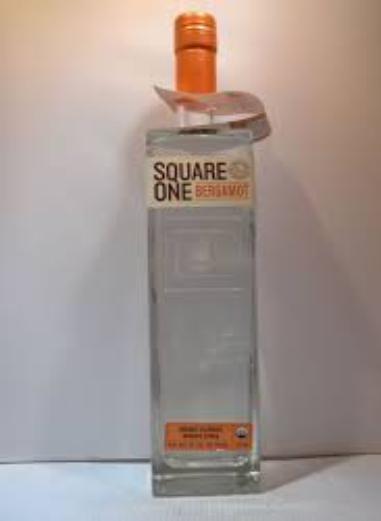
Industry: Food